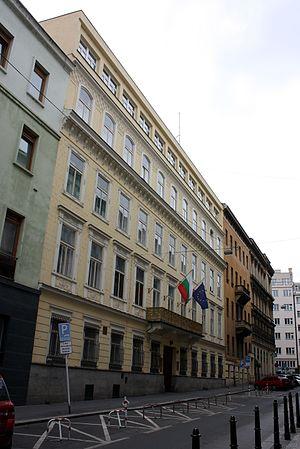
Cette liste comprend les représentations diplomatiques de la Bulgarie, à l'exclusion des consulats honoraires.